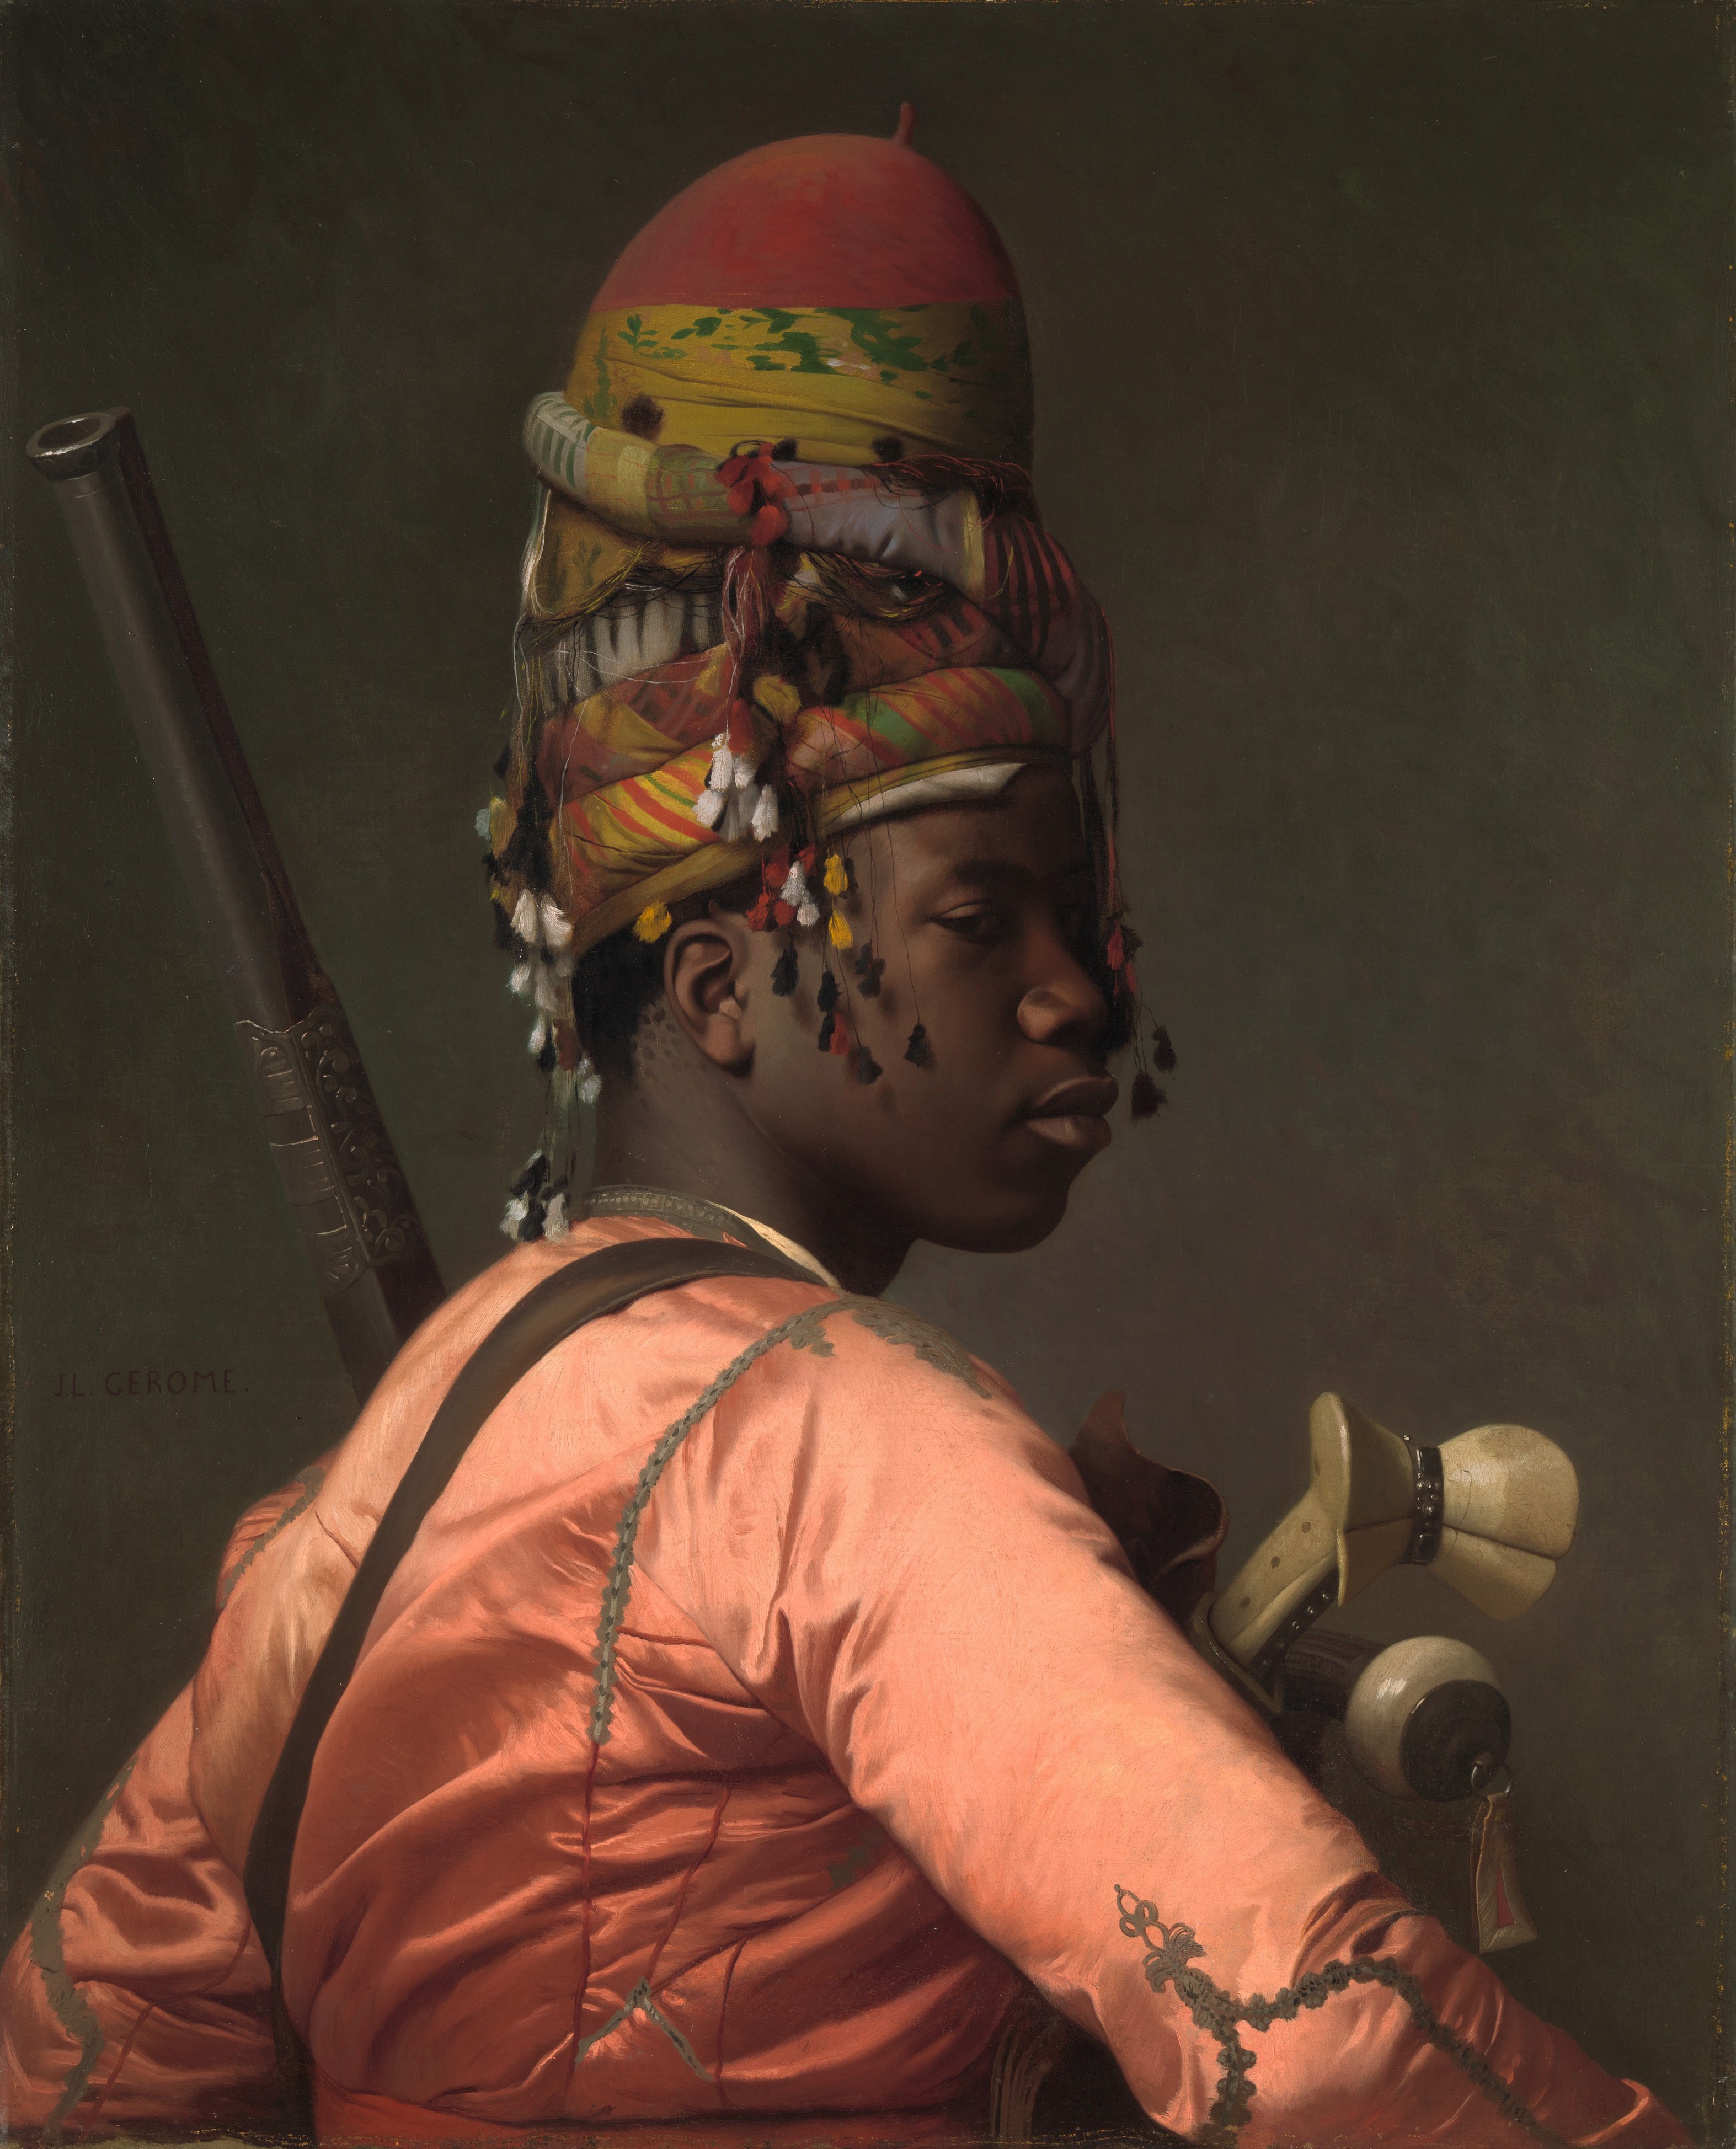
person, woman, portrait, tattoo, black, painting, art, temple, head, oil painting, negress, 1869, black bashi bazouk, jean l on g r me